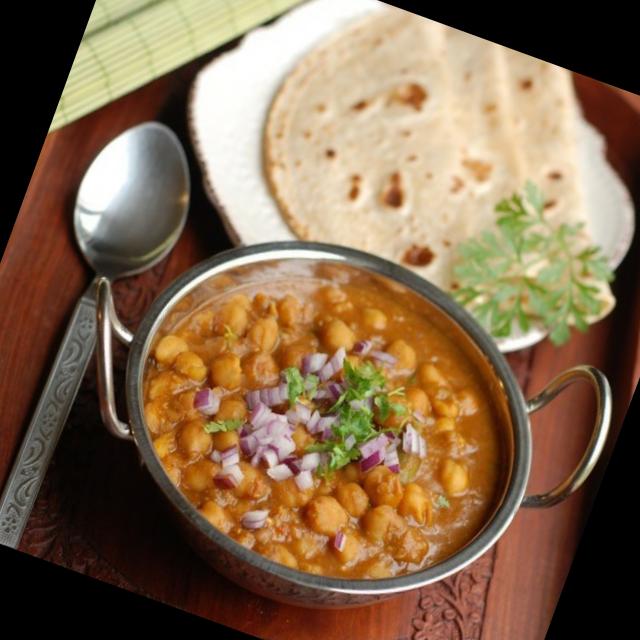
Dish: chole